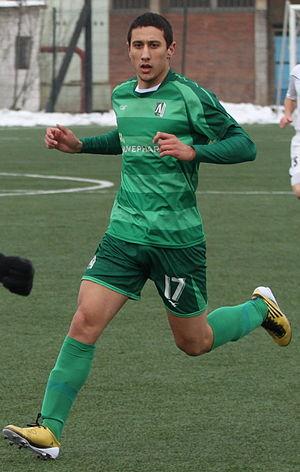
Mihail Aleksandrov est un footballeur bulgare né le 11 juin 1989 à Sofia.